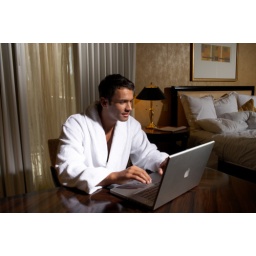
Man wearing bathrobe using laptop in bedroom